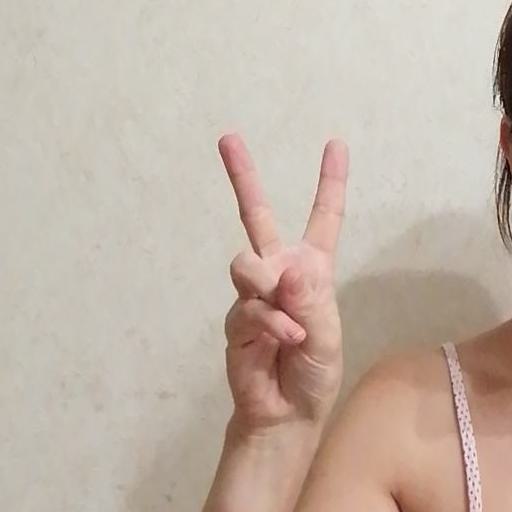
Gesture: peace